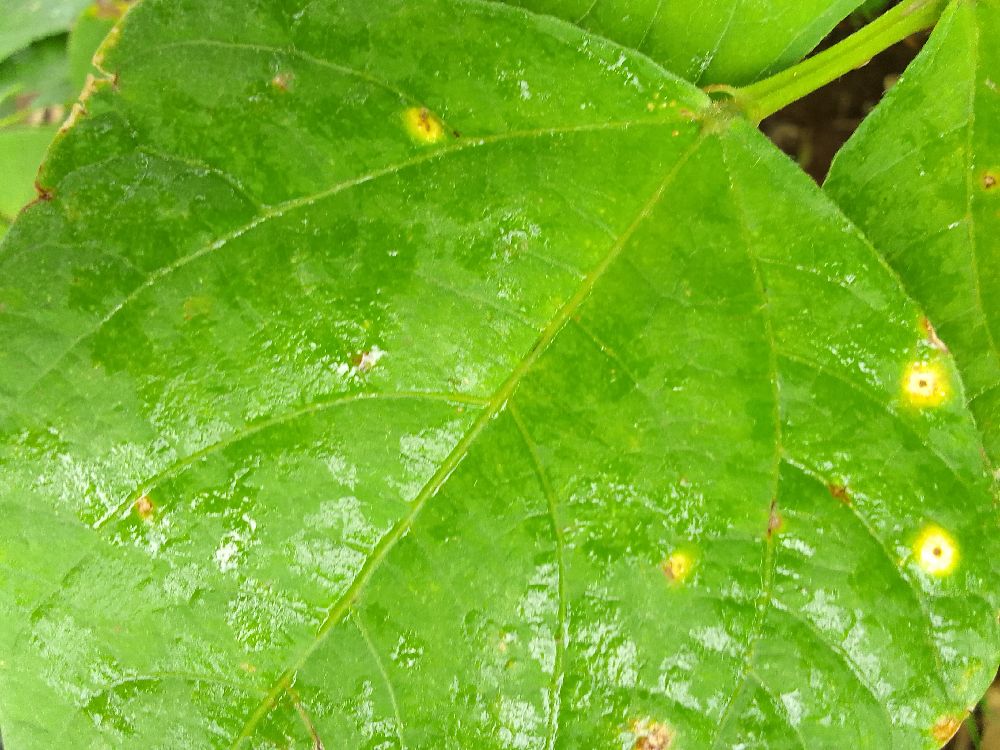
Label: rust